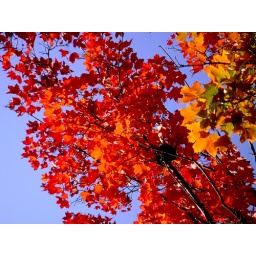
birds nest in tree